Henry Armetta

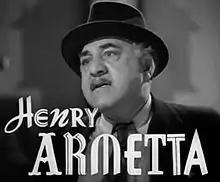
Trailer for "The Big Store" (1941)

Henry Armetta (born Enrico Armetta; July 4, 1888 – October 21, 1945) was an American character actor who appeared in at least 150 American films, beginning in silent movies. His last film was released posthumously in 1946, the year after his death.